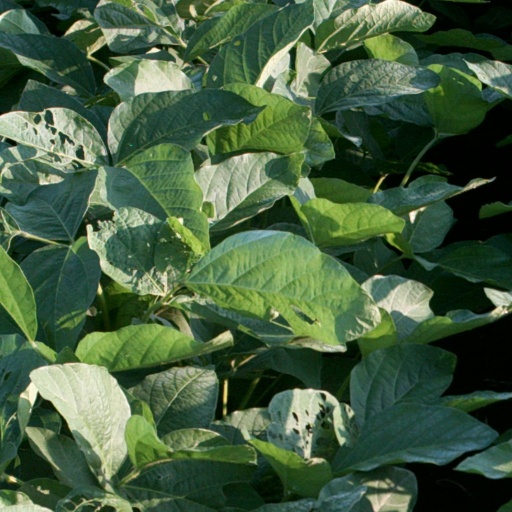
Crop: soybean